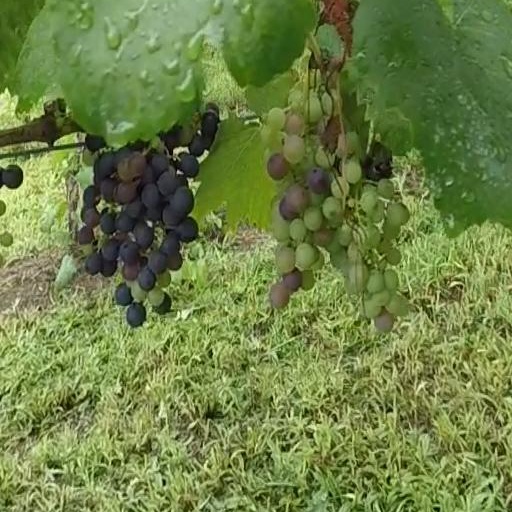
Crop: grape